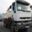
Label: truck